Carolina Birizamberri

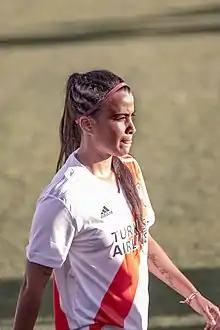
Birizamberri playing for Argentine club River Plate in 2021

María Carolina Birizamberri Rivero (born 9 July 1995) is a Uruguayan footballer and futsal player who plays as a forward for Argentine club River Plate and the Uruguay women's national team.